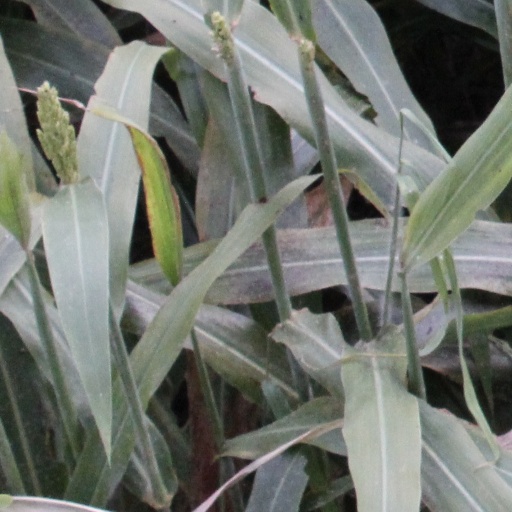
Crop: sorghum